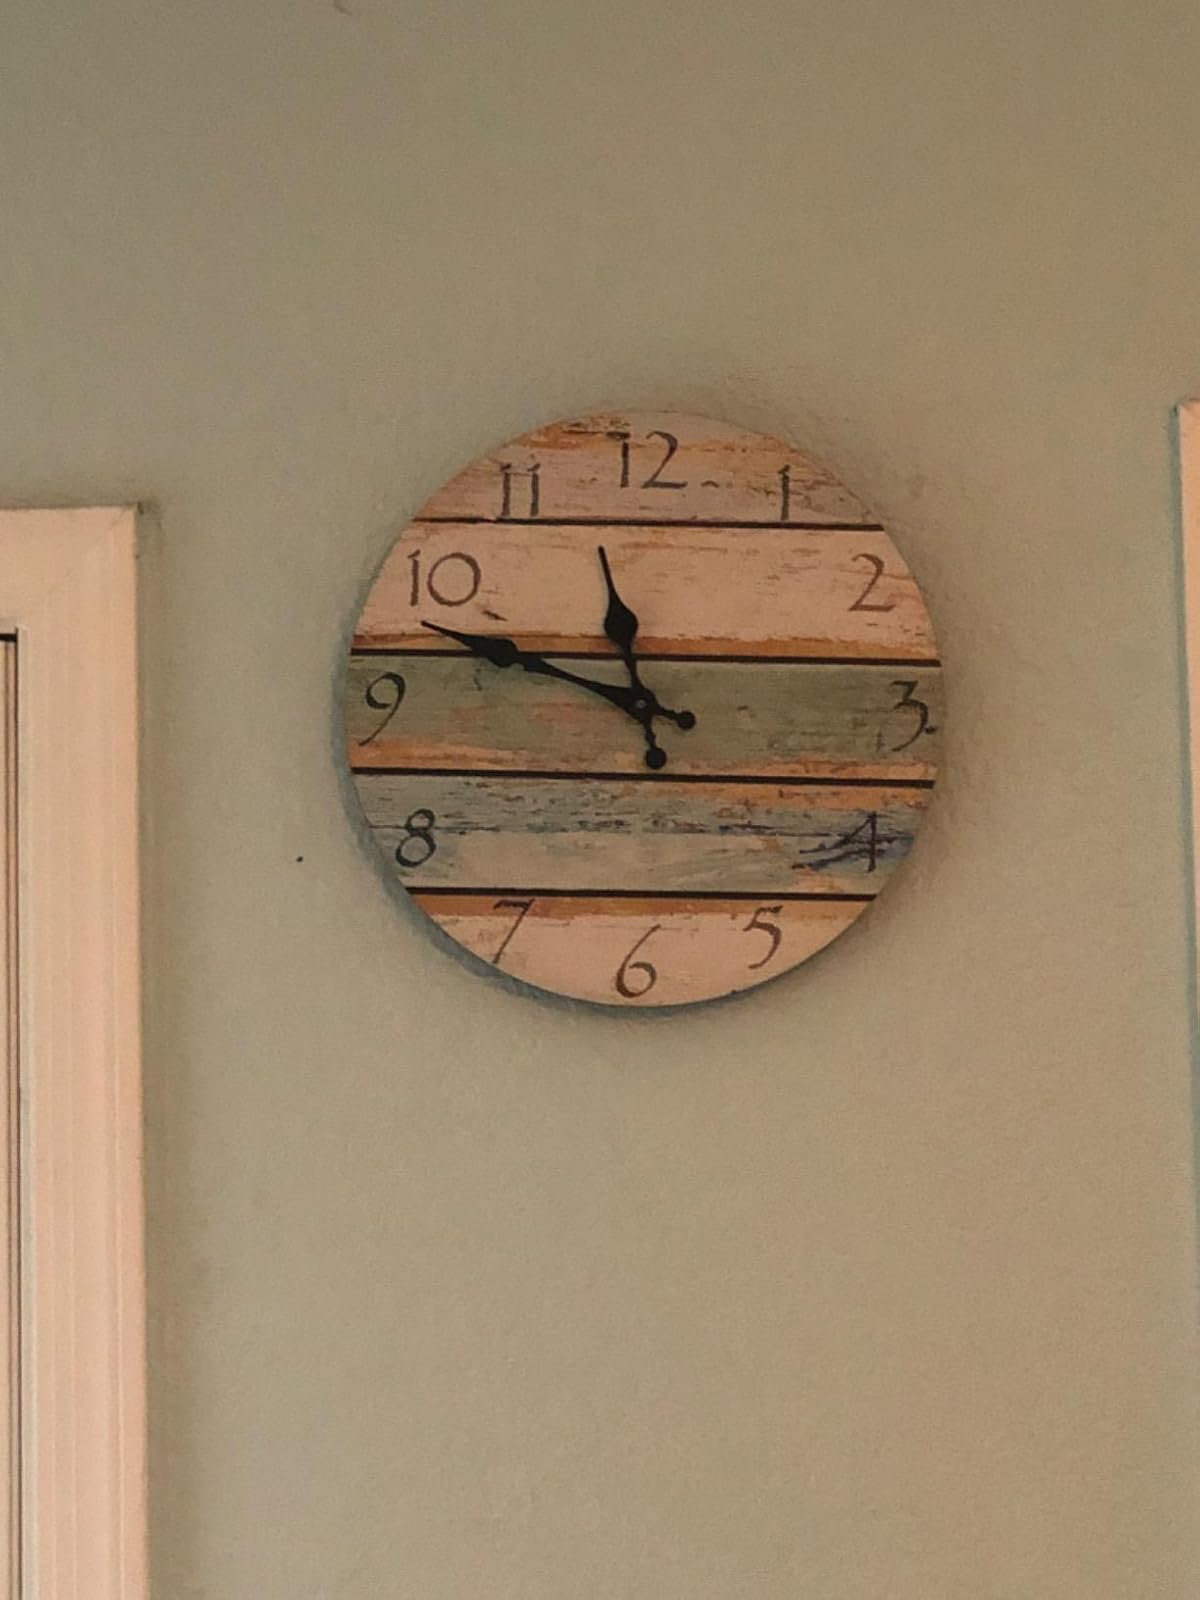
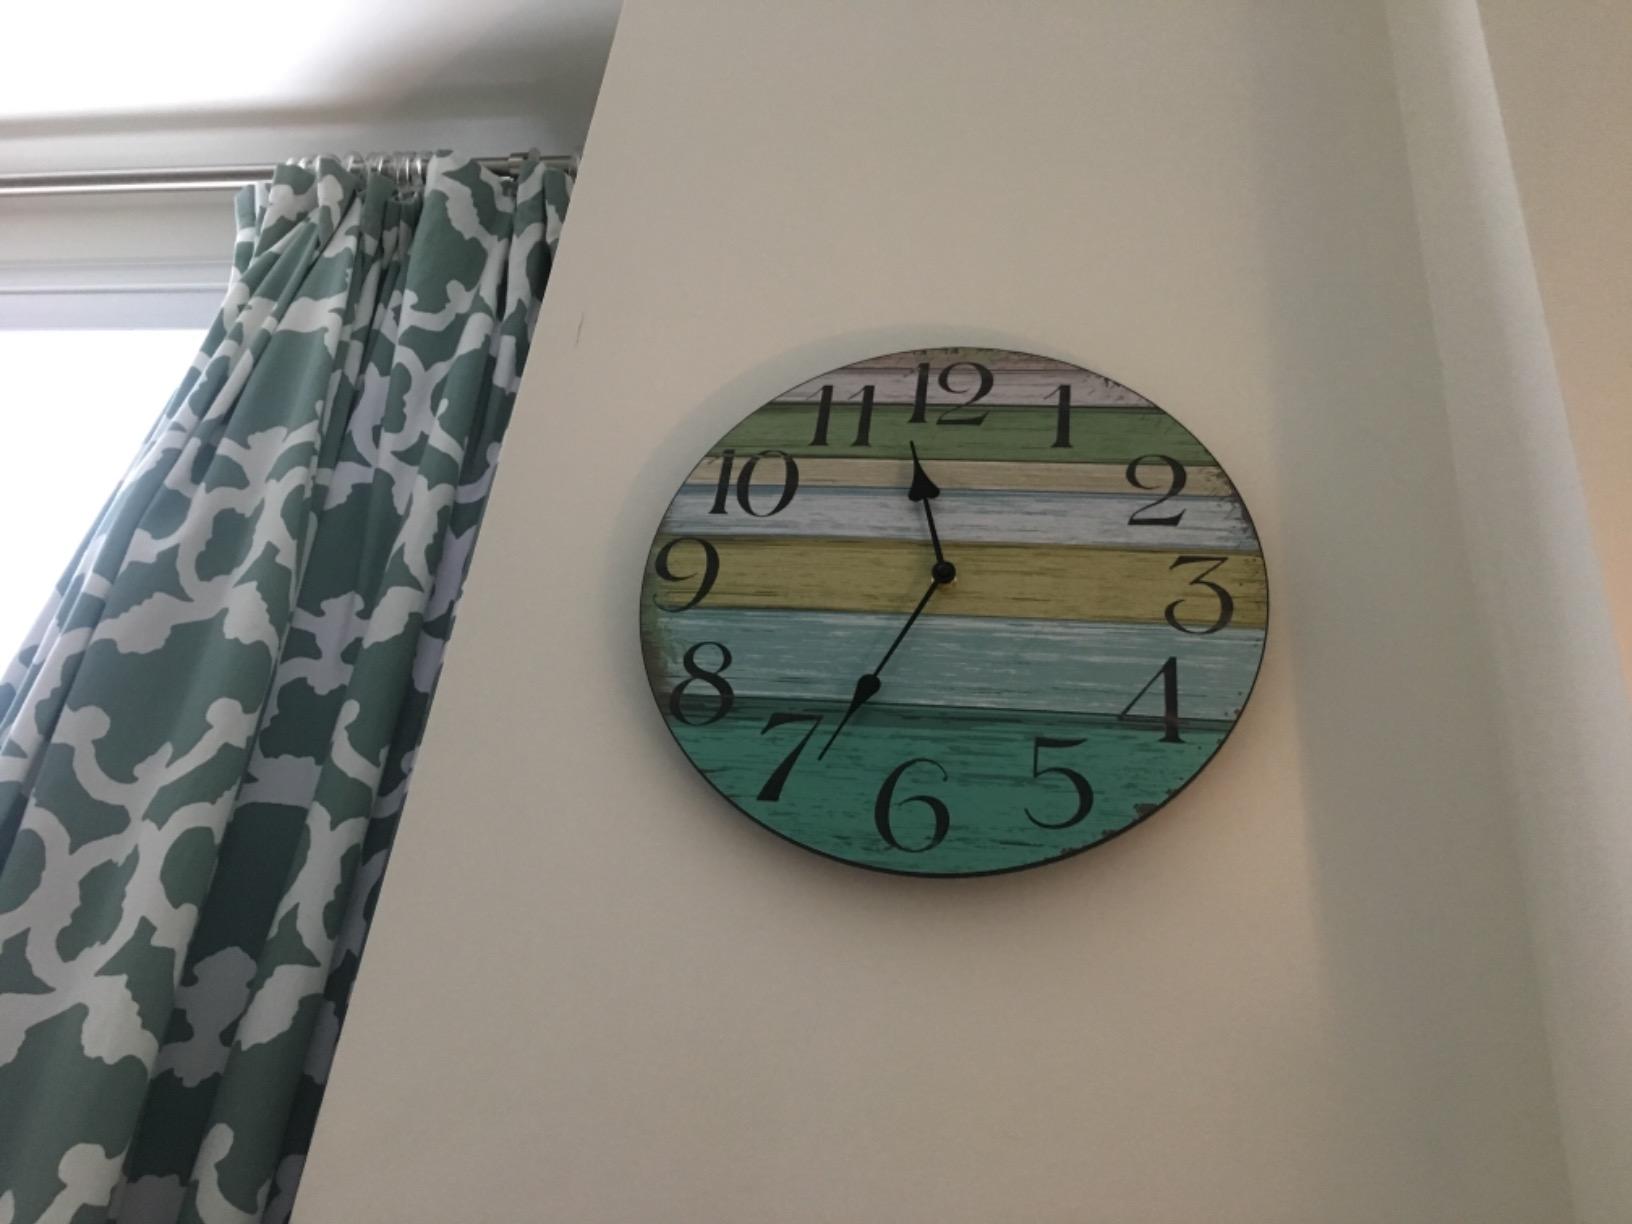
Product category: clock
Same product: no